Banking in the United States

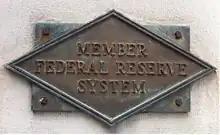
The Federal Reserve is the central bank of the United States.

The central banking system of the United States, called the Federal Reserve System, was created in 1913 by the enactment of the Federal Reserve Act, largely in response to a series of financial panics, particularly a severe panic in 1907. Over time, the roles and responsibilities of the Federal Reserve System have expanded and its structure has evolved. Events such as the Great Depression were major factors leading to changes in the system. Its duties today, according to official Federal Reserve documentation, are to conduct the nation's monetary policy, supervise and regulate banking institutions, maintain the stability of the financial system and provide financial services to depository institutions, the U.S. government, and foreign official institutions.